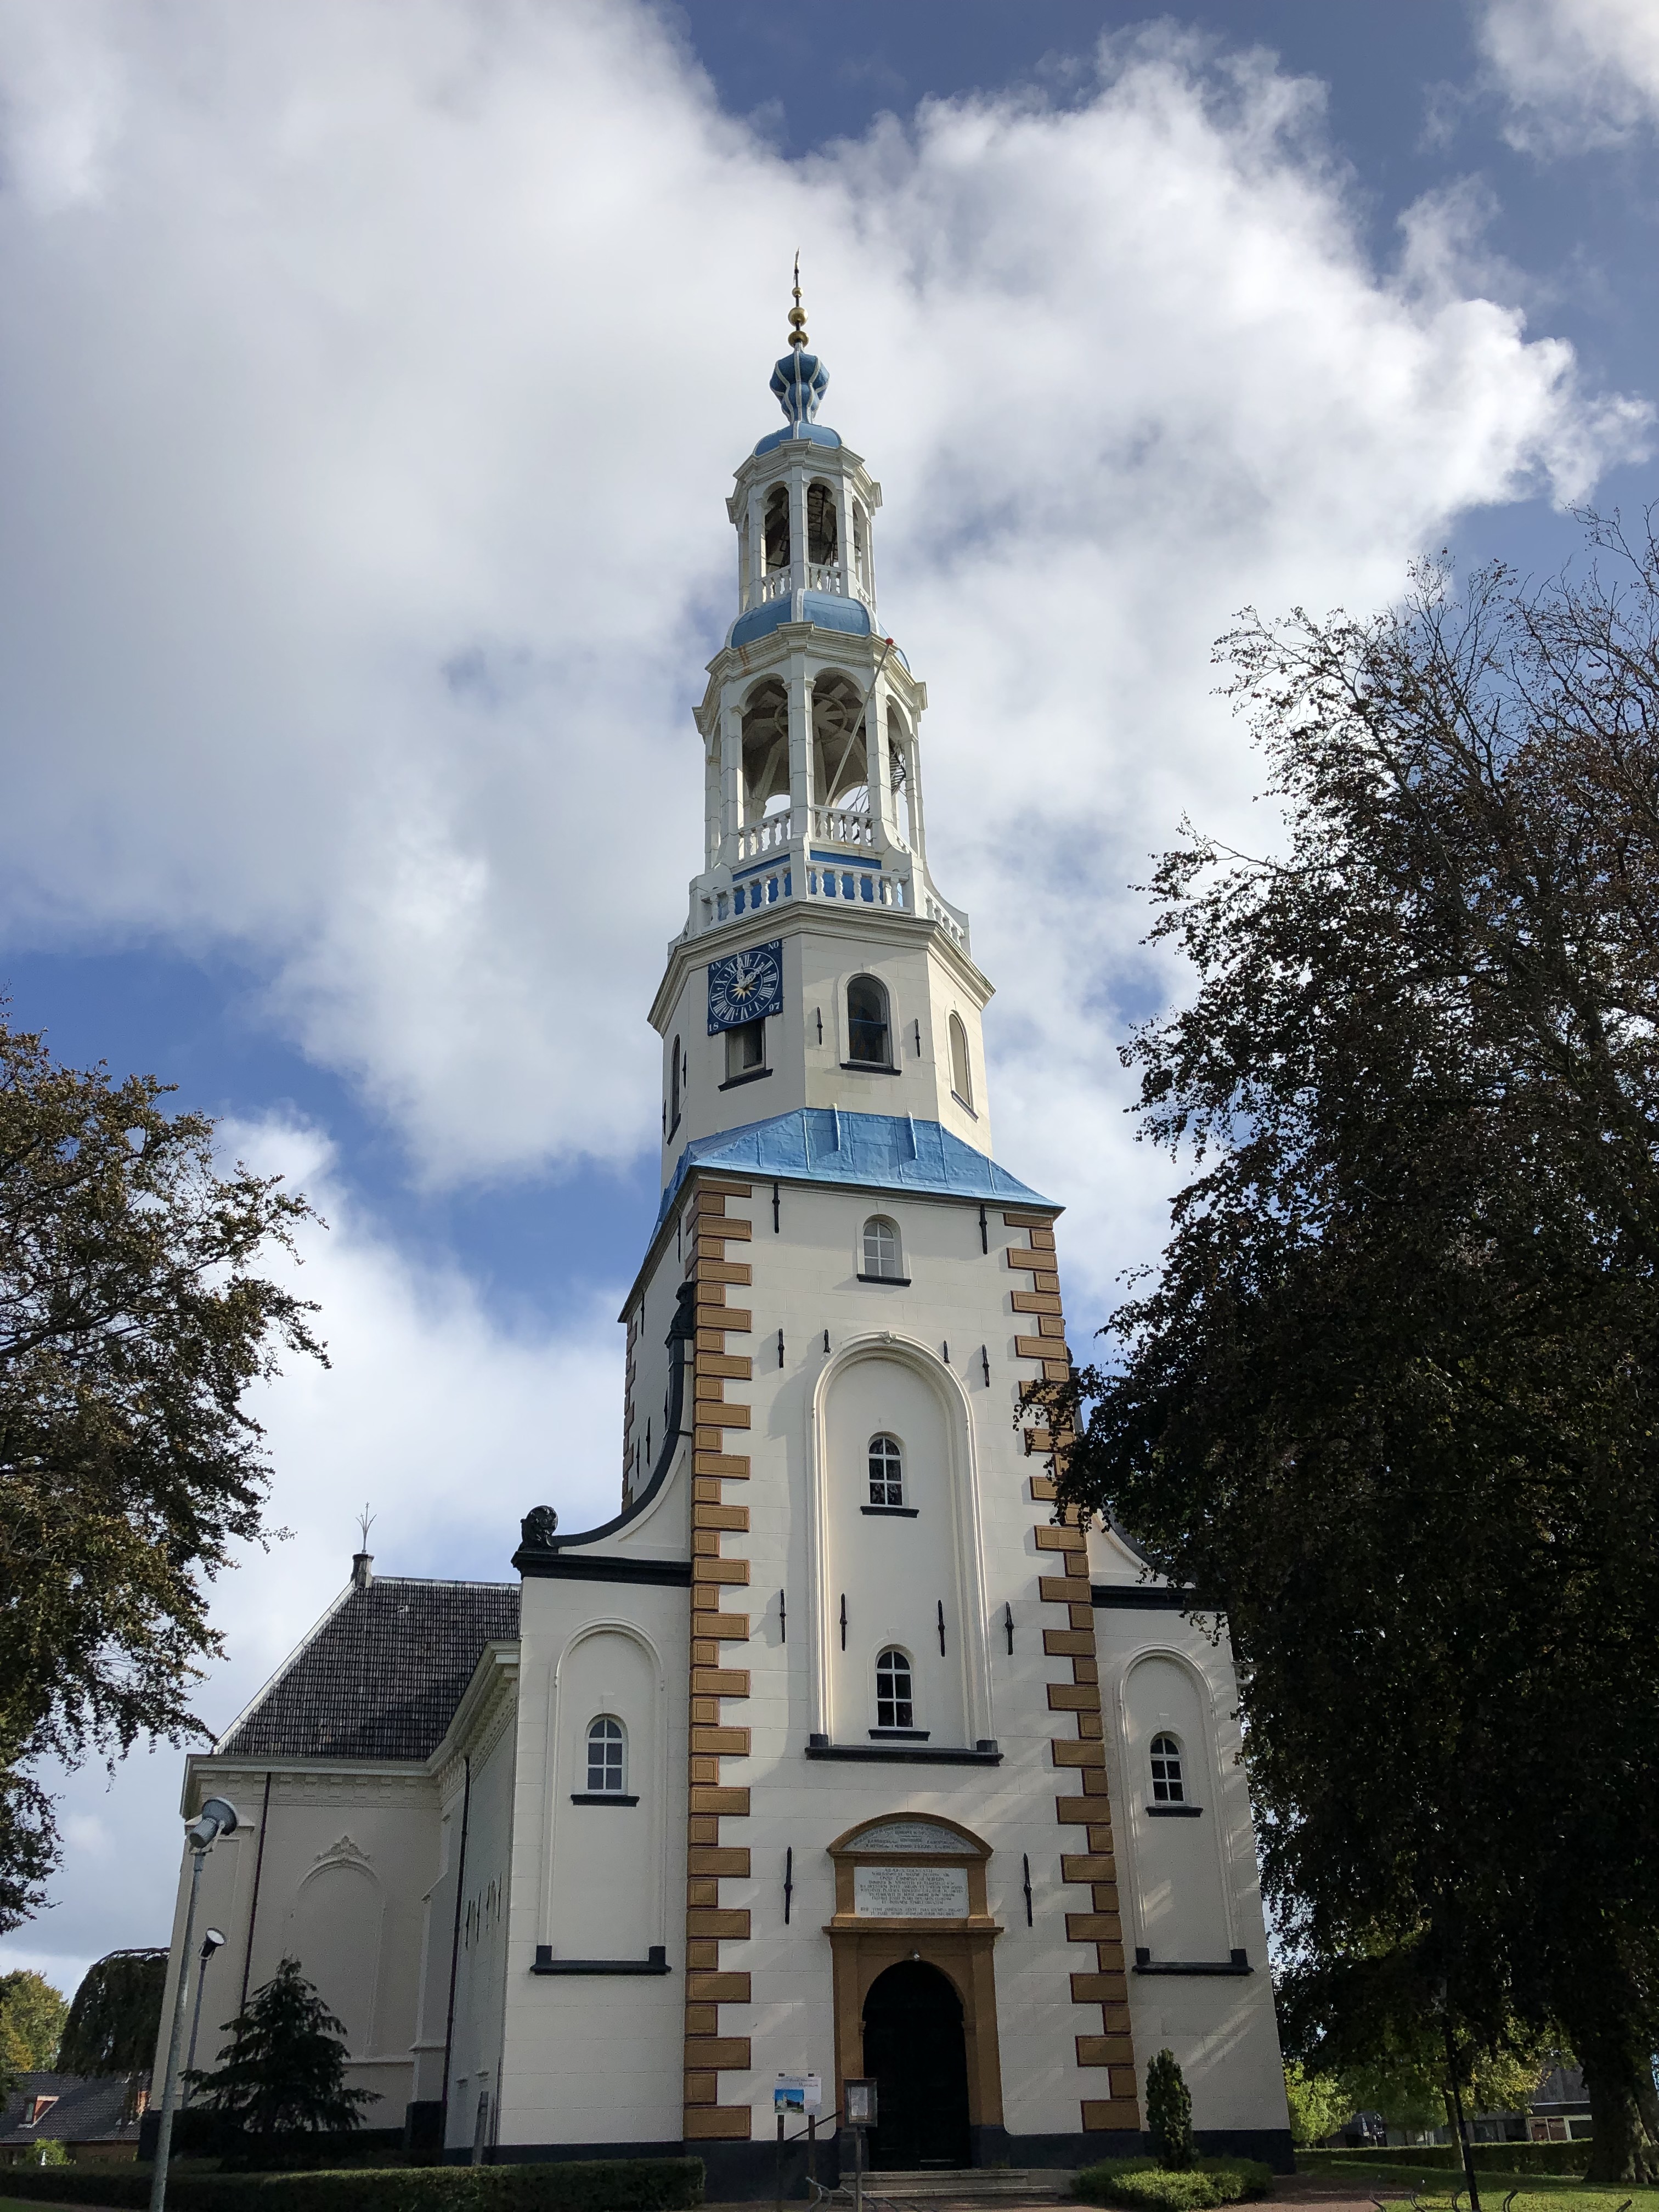
church, Uithuizermeeden, Eemshaven, groningen, nederland, sky, landmark, steeple, building, place of worship, architecture, chapel, tree, spire, tower, bell tower, cathedral, facade, convent, parish, monastery, cloud, medieval architecture, historic site, city, temple, house, tourism, shrine, basilica, classical architecture